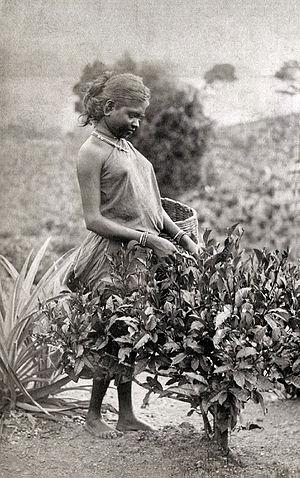
L'histoire du thé commence par les mythes chinois et indiens sur l'origine du thé et de sa consommation par les humains. Elle continue avec le commerce auprès des Européens, puis s'étend aux colonies anglaises, se répandant au monde entier.